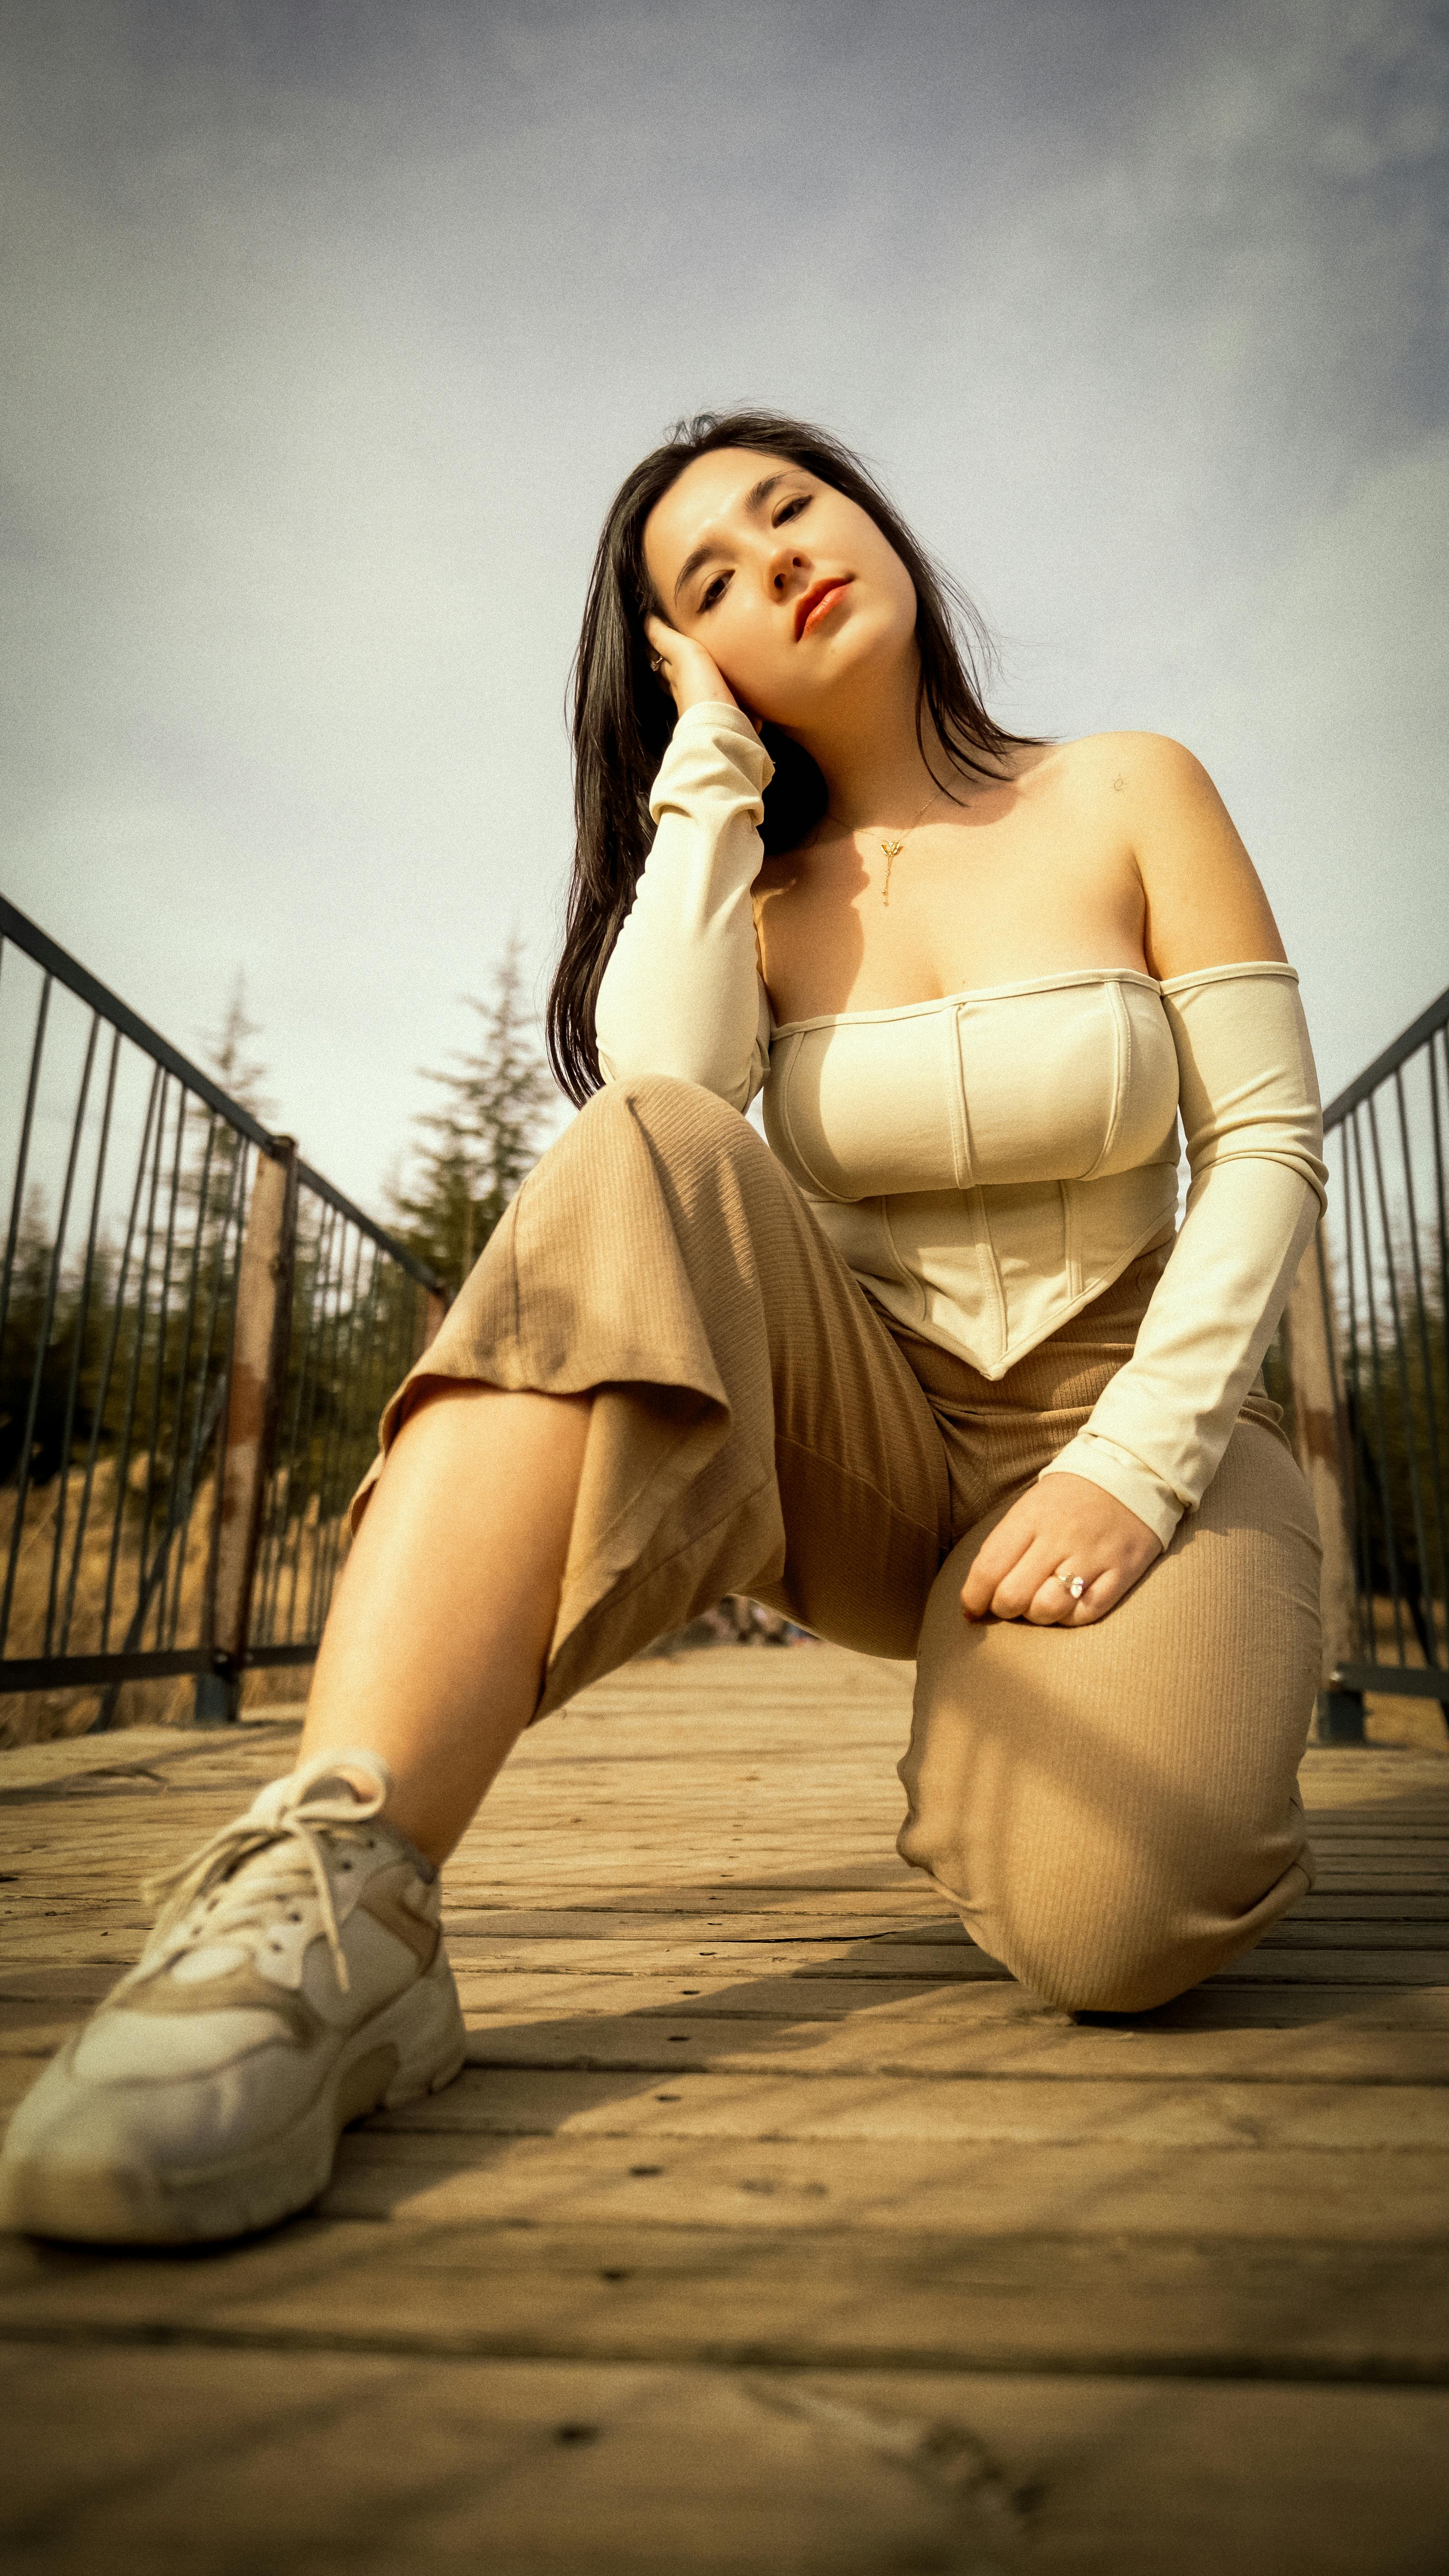
woman, shoe, sky, leg, flash photography, thigh, sunlight, happy, waist, knee, fence, black hair, art model, human leg, long hair, fashion model, abdomen, People in nature, brown hair, brassiere, sitting, navel, boot, fetish model, grass, wood, sandal, fashion design, portrait photography, photo shoot, landscape